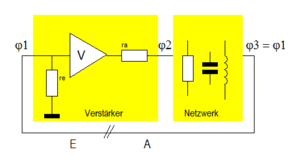
Un oscillateur électronique est un circuit dont la fonction est de produire un signal électrique périodique, de forme sinusoïdale, carrée, en dents de scie, ou quelconque. L'oscillateur peut avoir une fréquence fixe ou variable. Il existe plusieurs types d'oscillateurs électroniques ; les principaux sont :